Neola Pereira

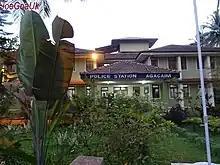
Façade of Agaçaim Police Station

Eventually, the police conveyed the group to the Agaçaim police station. Pereira expressed her disappointment with the lack of communication from the police officers, stating, "The officers remained unresponsive. Some of our young members fell ill during the journey, and although we requested water, they did not provide us with any." Following an extensive period of being driven around in the police bus, the group was subsequently transported to the Ponda police station.